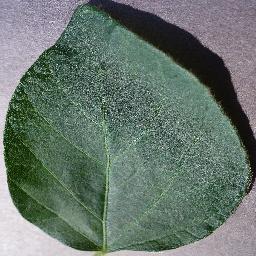
Label: Soybean___healthy